The Child who came from an Egg

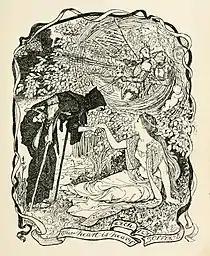
Illustration by Henry Justice Ford from Andrew Lang's Fairy Books

A queen told an old woman that she had two griefs: a new one, that her husband was at war, and an old one, that they had no children. She gave her a basket with an egg: the queen was to put it somewhere warm. In three months, it would break and let out a doll. She was to let it alone, and then it would become a baby girl. She would have a baby of her own, a son, and she was to put the girl with him and show them both to the king, and then raise the son herself but entrust the daughter to a nurse. Furthermore, she must invite this woman to the christening by throwing a wild goose feather into the air.